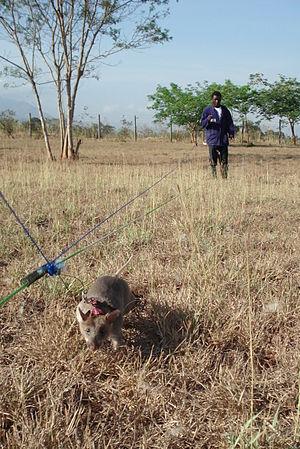
APOPO, acronyme de Anti-Persoonsmijnen Ontmijnende Product Ontwikkeling est une organisation non gouvernementale belge qui forme des rats, plus précisément des cricétomes des savanes, pour leur apprendre à détecter des mines terrestres ou la tuberculose. La mission d'APOPO est de mettre au point une méthode de détection à l'aide de rats, afin de résoudre des problèmes mondiaux et d'inspirer un changement social positif. APOPO travaille surtout en Afrique et en Asie.
Le mot « rat » est un nom vernaculaire ambigu qui peut désigner, en français, des centaines d'espèces différentes dans le monde de mammifères rongeurs omnivores, dont la queue est nue, les dents tranchantes et le museau pointu. Les rats sont le plus souvent de la famille des Muridés ou, de façon plus restrictive, du genre Rattus, lequel regroupe les espèces les plus communes : Rattus rattus, le rat noir, et Rattus norvegicus, le rat d'égout, qui a donné le rat domestique en élevage. Néanmoins, par analogie, le terme désigne aussi quelques espèces de rongeurs qui ne font pas partie de la famille des Muridés, comme le Rat palmiste, le Rat-chinchilla, etc.